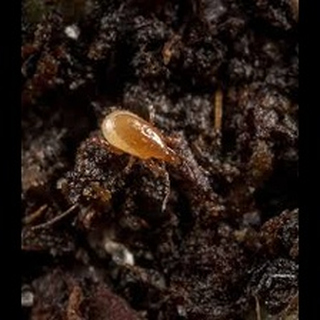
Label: wheat_mite